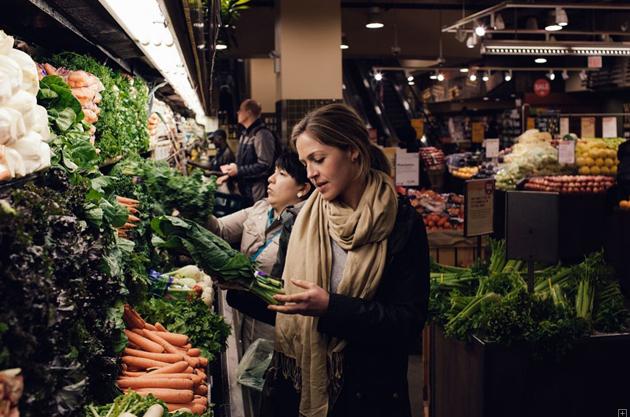
có hai người phụ nữ đang đứng bên quầy hàng rau củ quả